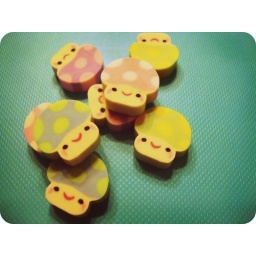
walked by the dining room table this morning and spotted these super-sweet erasers on olivia's journal.